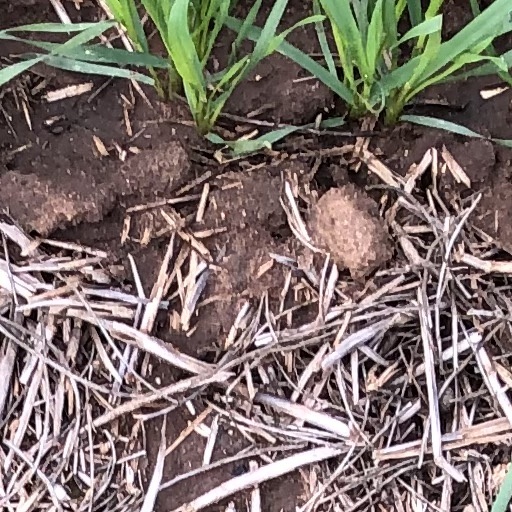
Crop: wheat